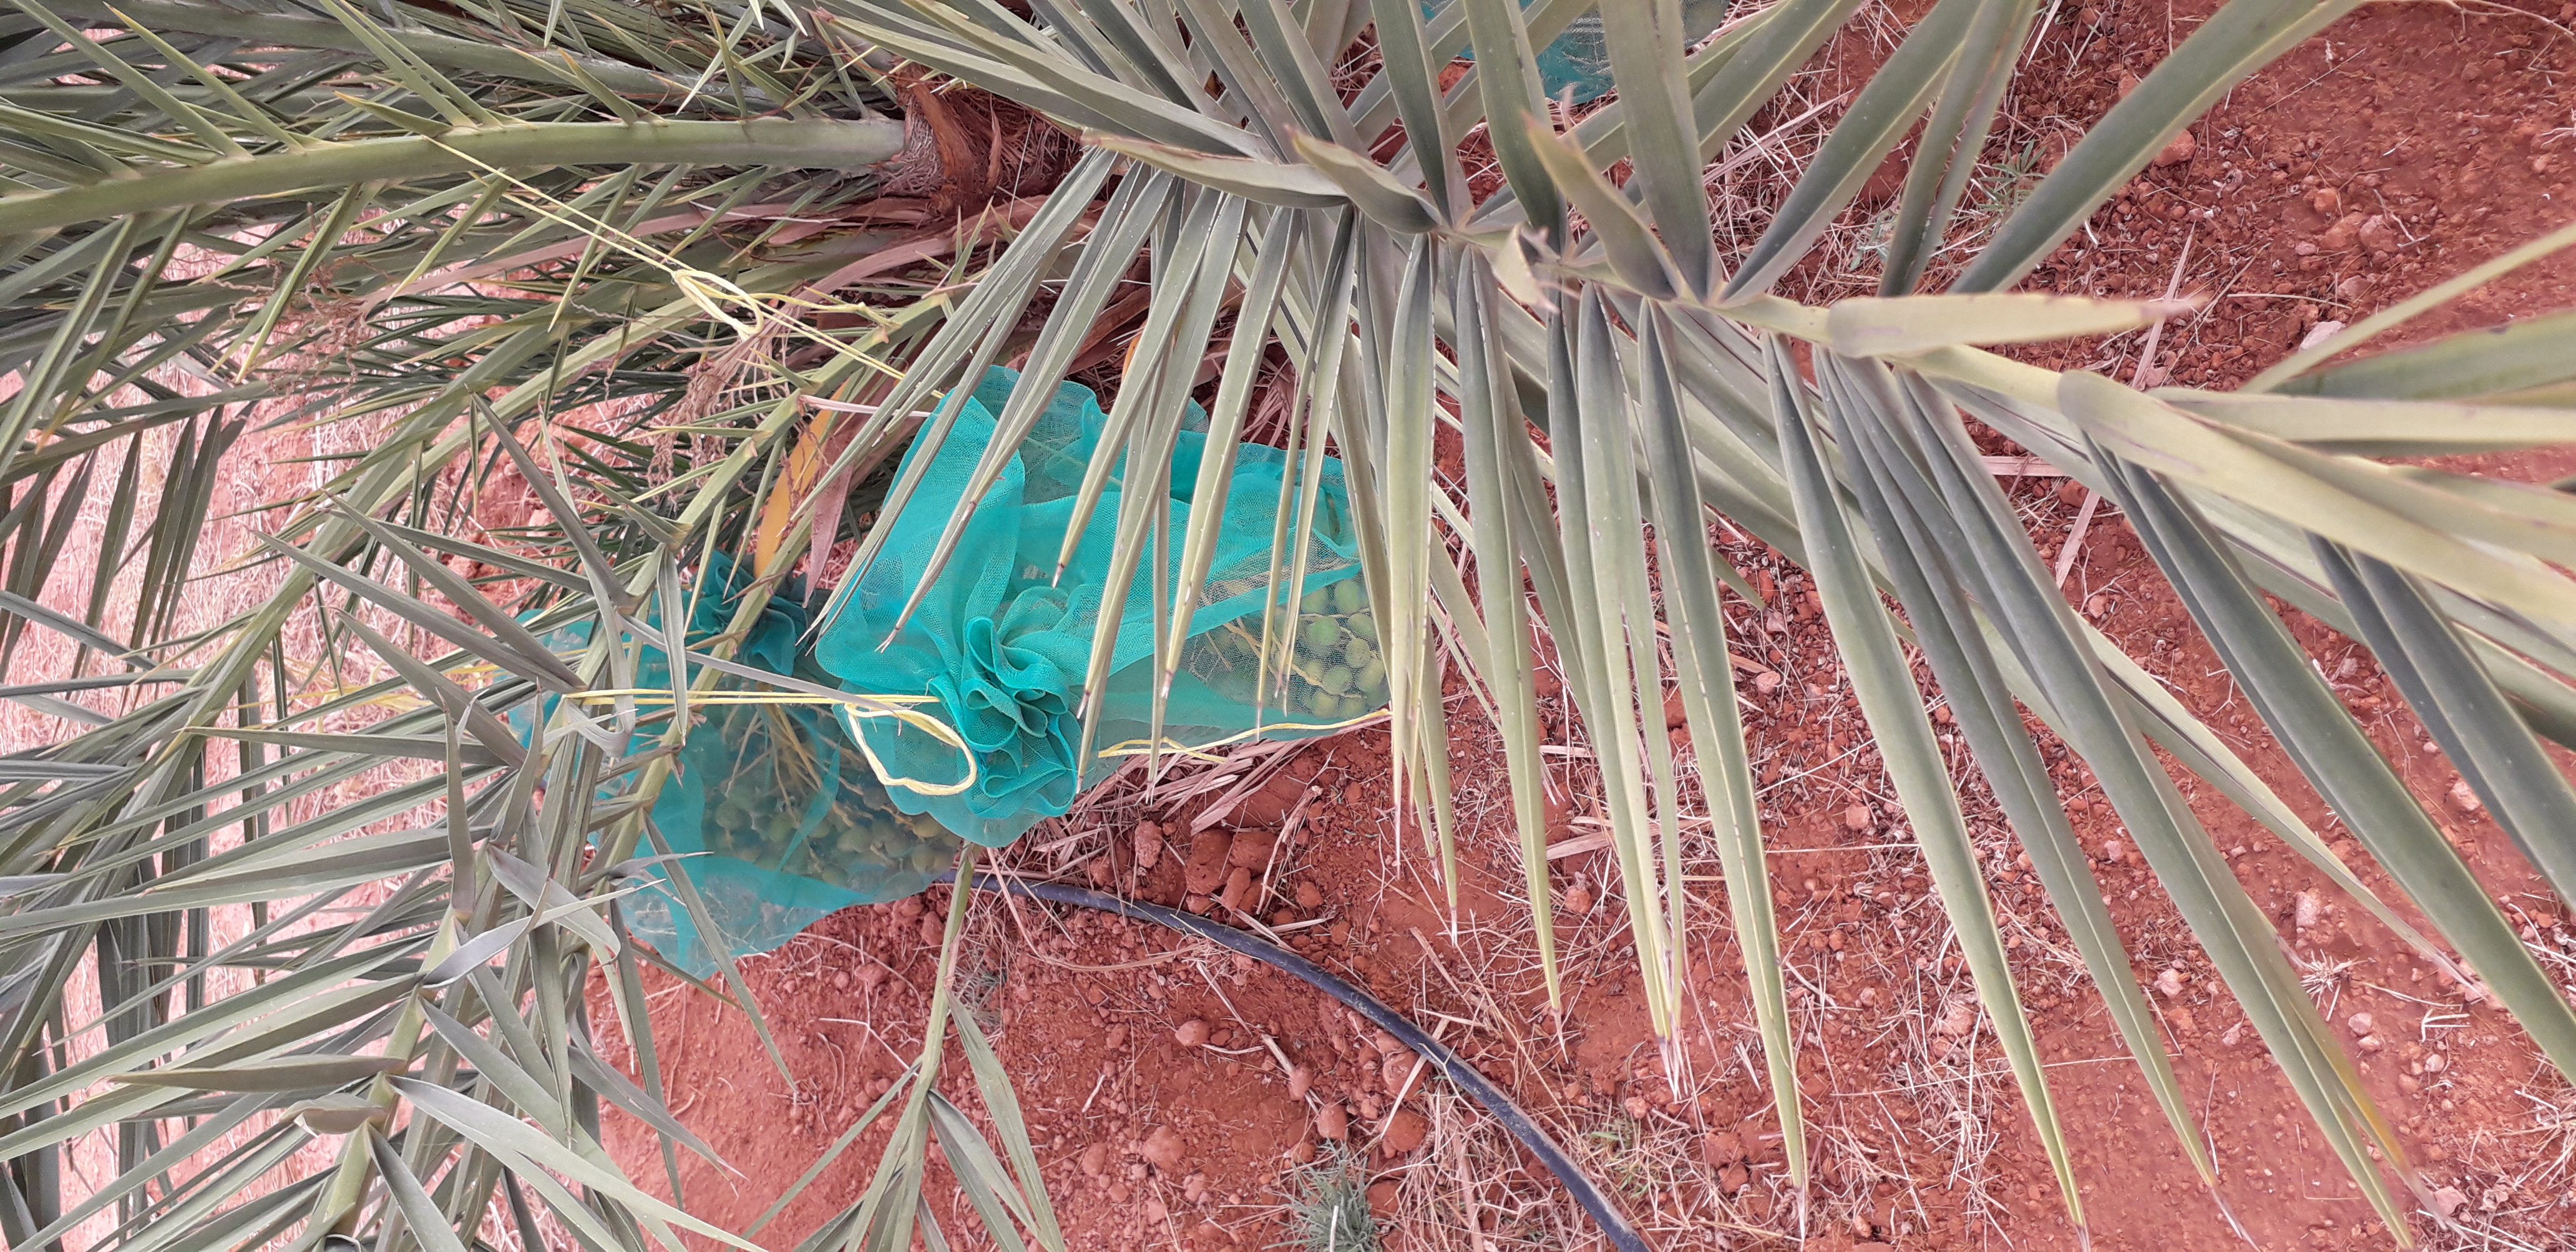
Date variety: kholt